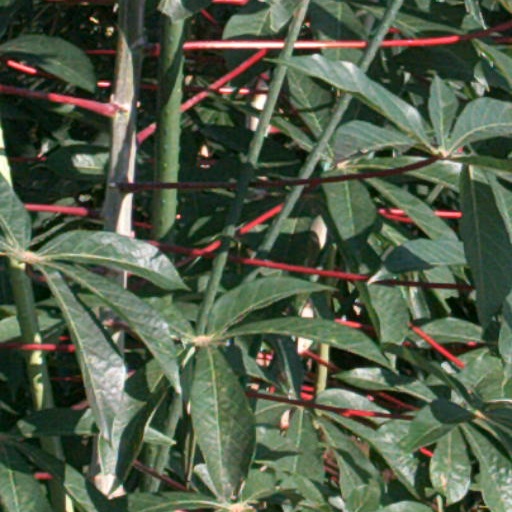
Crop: cassava